Terra sigillata

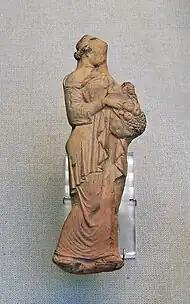
An Arretine stamp used for impressing a mould

Arretine ware began to be manufactured at and near Arezzo (Tuscany) a little before the middle of the 1st century BC. The industry expanded rapidly in a period when Roman political and military influence was spreading far beyond Italy: for the inhabitants of the first provinces of the Roman Empire in the reign of the Emperor Augustus ("reg." 27 BC – AD 14), this tableware, with its precise forms, shiny surface, and, on the decorated vessels, its visual introduction to Classical art and mythology, must have deeply impressed some inhabitants of the new northern provinces of the Empire. Certainly it epitomised certain aspects of Roman taste and technical expertise. Pottery industries in the areas we now call north-east France and Belgium quickly began to copy the shapes of plain Arretine dishes and cups in the wares now known as Gallo-Belgic, and in South and Central Gaul, it was not long before local potters also began to emulate the mould-made decoration and the glossy red slip itself.